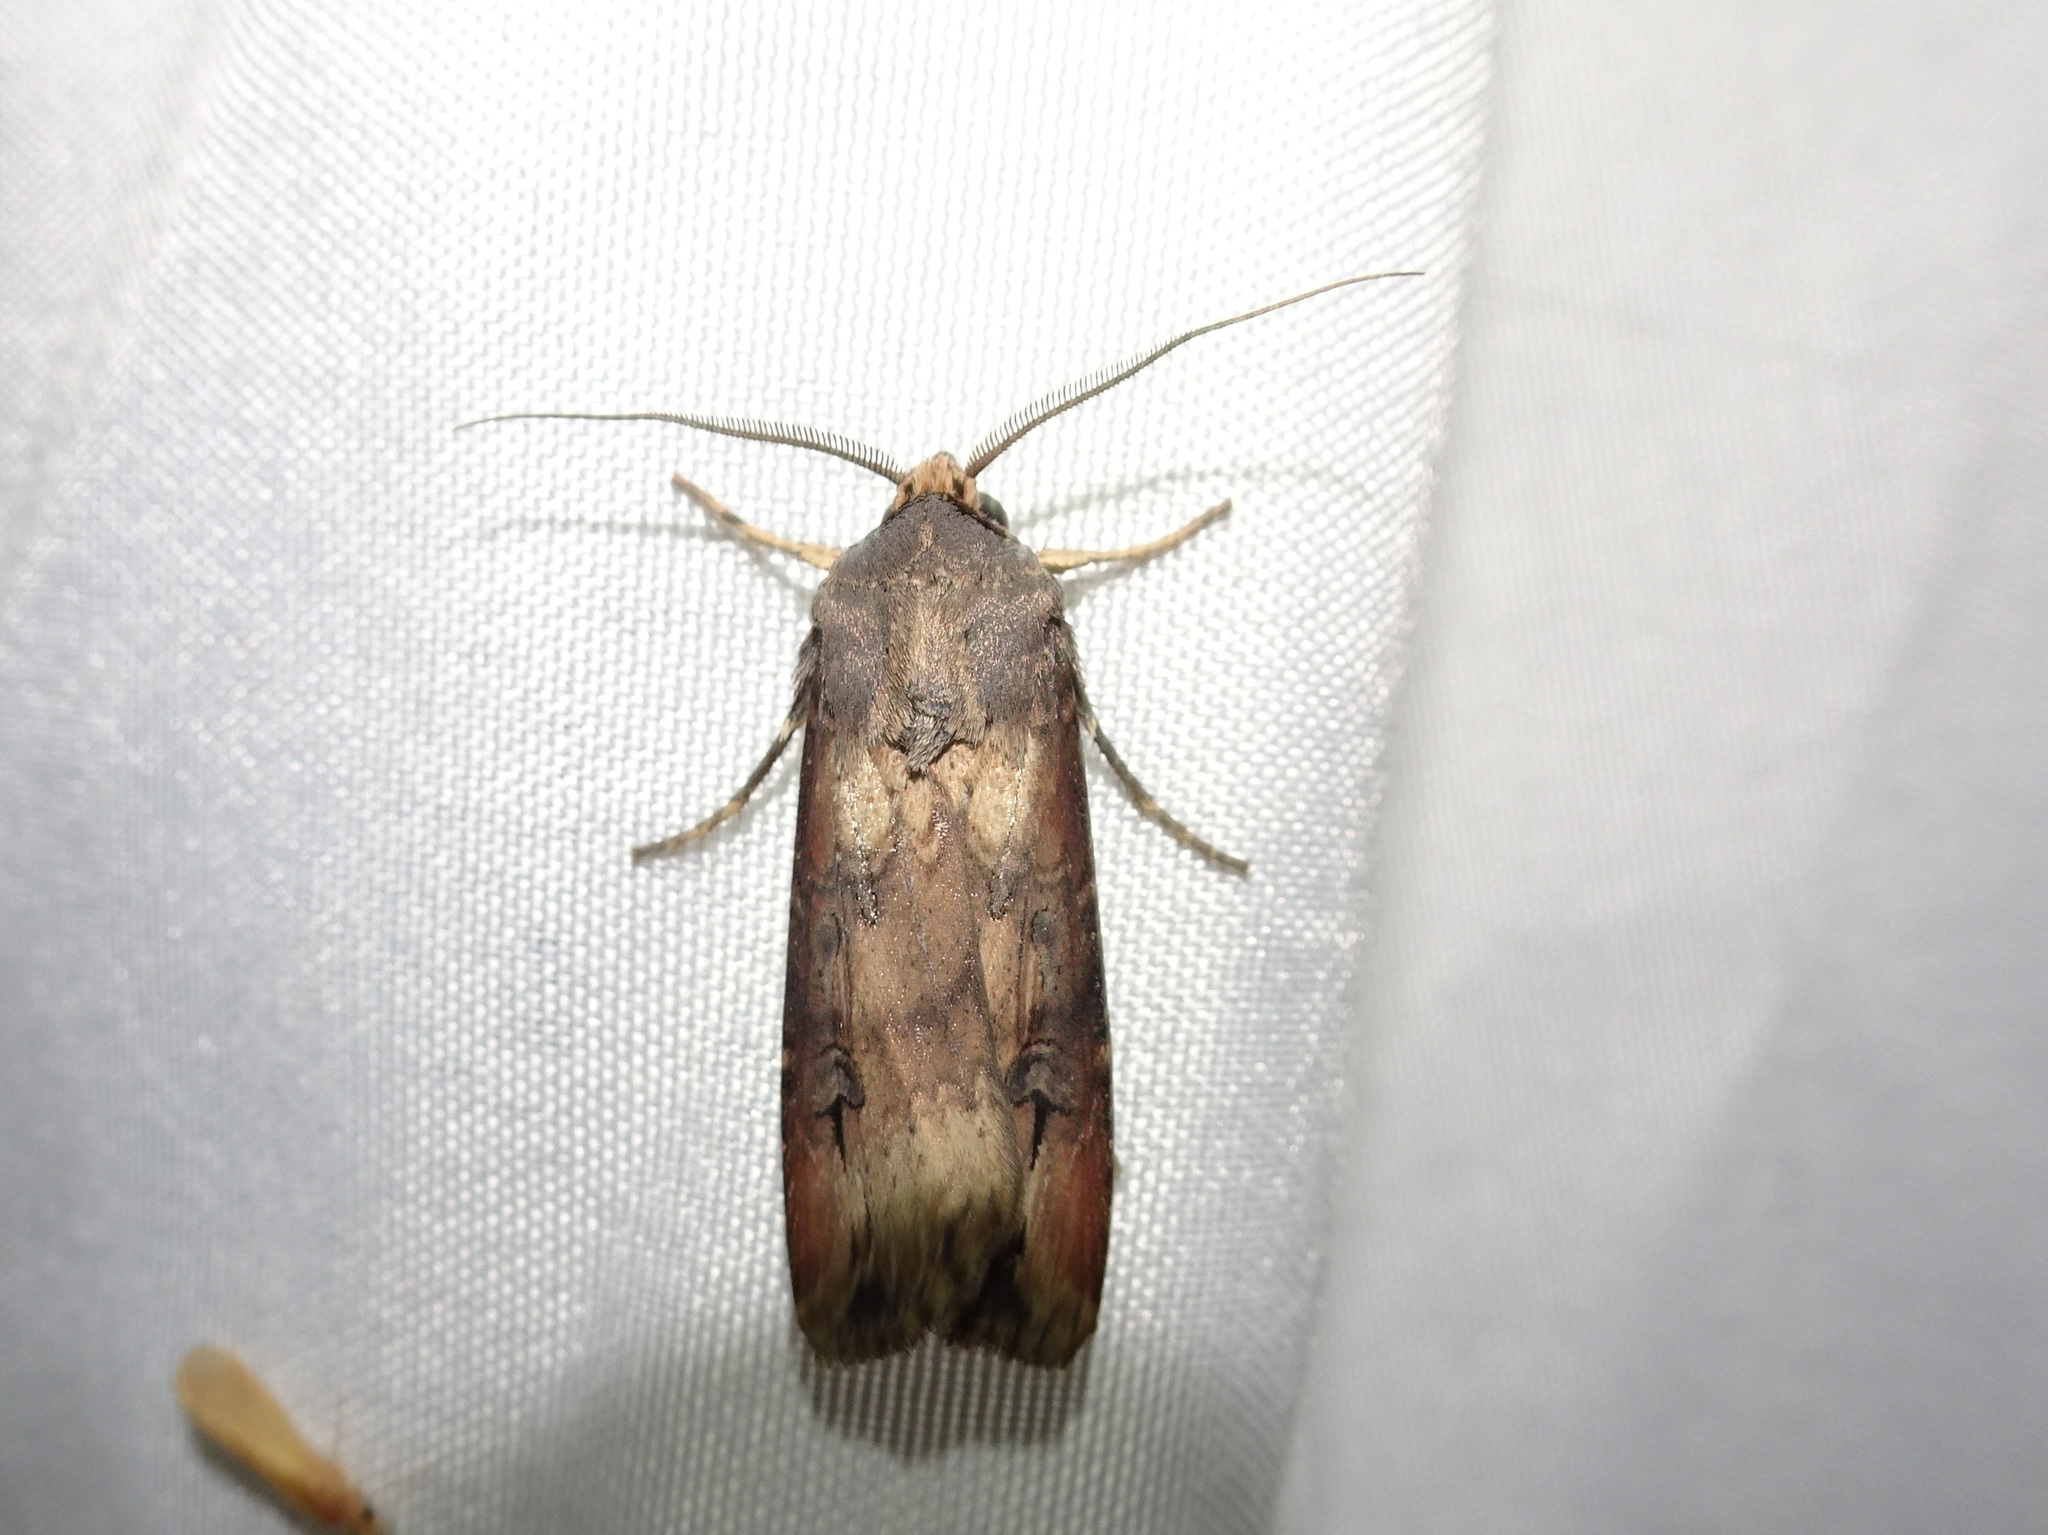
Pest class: cutworms